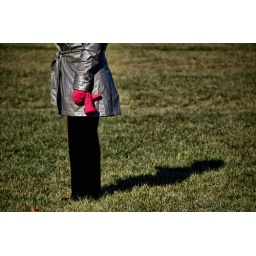
She was just standing there in the middle of the field getting in the way of my photo. So I took one of her.